Elisa Molinarolo

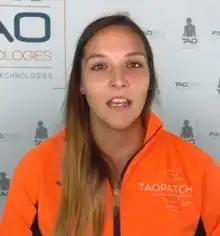
Molinarolo in 2022

Elisa Molinarolo (born 29 January 1994) is an Italian female pole vaulter, that won two national championships She competed at the 2020 Summer Olympics in pole vault.